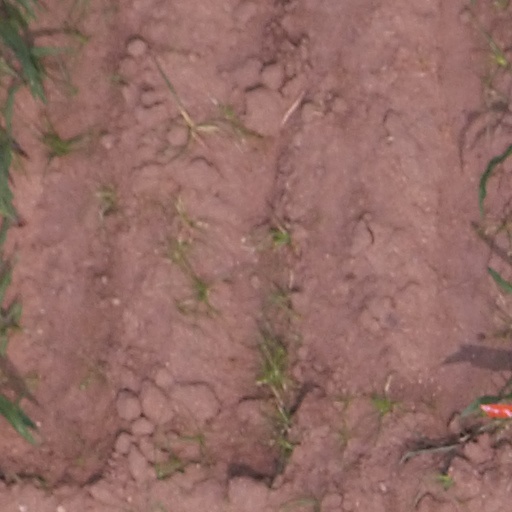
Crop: maize; corn